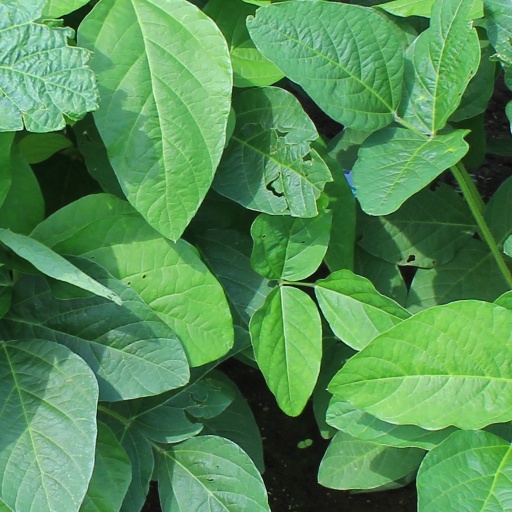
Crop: soybean